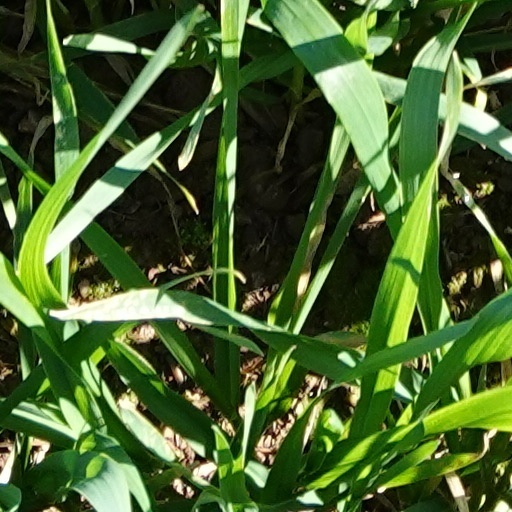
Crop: wheat